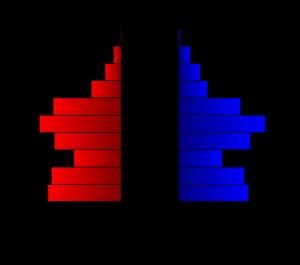
Houten est une commune et une ville néerlandaises, en province d'Utrecht. Elle a fait l'objet d'aménagements de type ville nouvelle avec une création importante de logements, autour d'un plan d'aménagement privilégiant la pratique du vélo. En octobre 2008, la ville a été nommée ville du vélo des Pays-Bas pour l'année 2008.